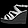
Label: Sandal